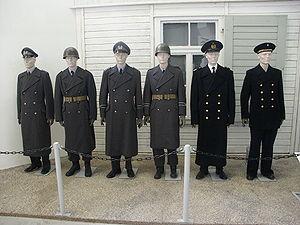
Le musée d'histoire militaire de Dresde est le musée le plus important des forces militaires allemandes avec le Luftwaffenmuseum der Bundeswehr de Berlin Gatow. Ce musée est situé dans un ancien arsenal militaire qui se trouve à Albertstadt, dans la banlieue de Dresde et a été ouvert en 1972 à l'époque de l'Allemagne de l'Est. Il est administré par le bureau de recherche d'histoire militaire des forces armées allemandes, basé à Potsdam.